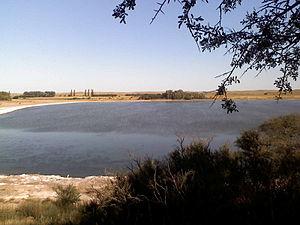
La province de La Pampa est une province du centre de l'Argentine. Elle est bordée à l'ouest par la province de Mendoza, au sud par le Río Colorado qui la sépare de la province de Río Negro, à l'est par celle de Buenos Aires et au nord par la province de San Luis et celle de Córdoba. Sa capitale est Santa Rosa.